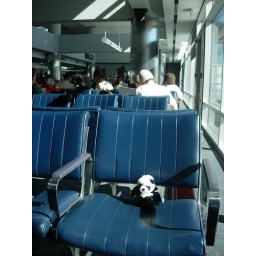
Bear sitting in chairs waiting patiently for flight at Denver airport on Tuesday.